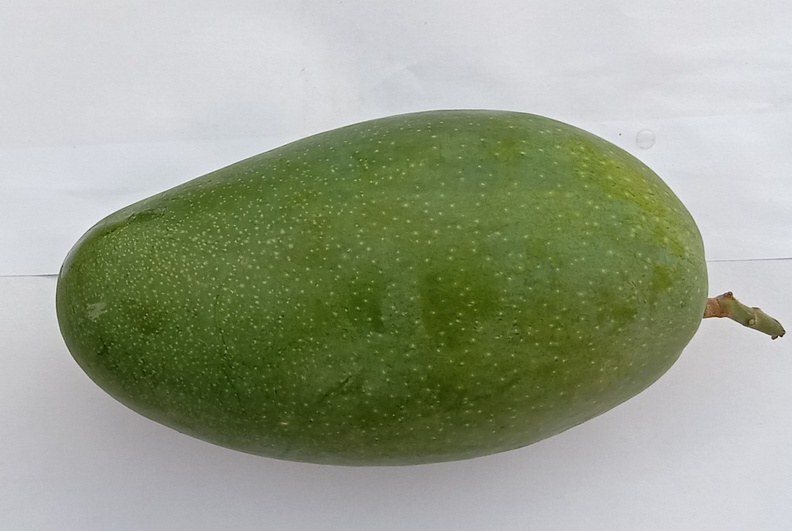
Mango variety: Dosehri